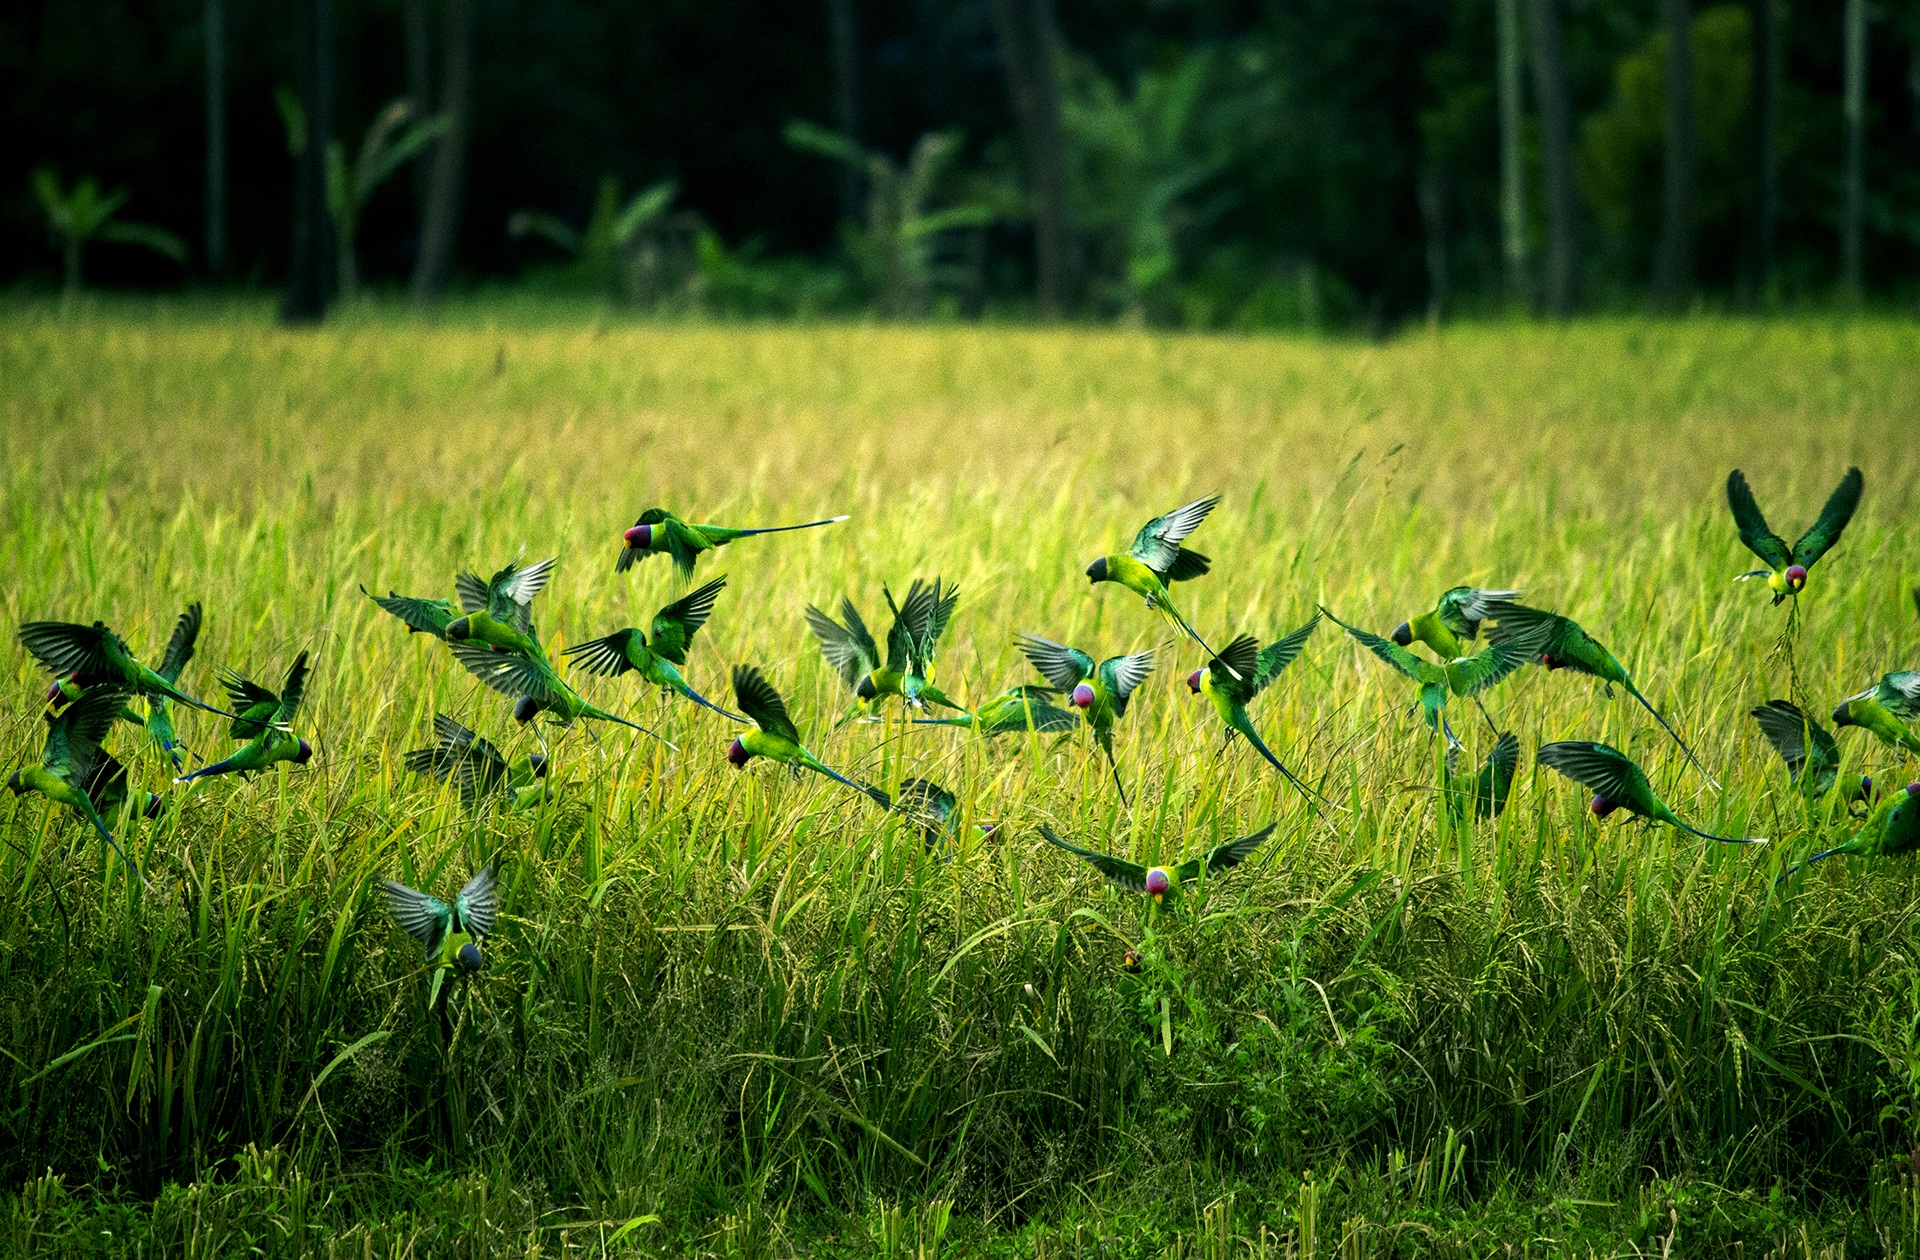
nature, forest, grass, wing, plant, field, lawn, meadow, prairie, leaf, flower, cute, flying, fly, summer, wildlife, green, jungle, natural, perch, botany, colorful, yellow, flora, fauna, wildflower, birds, grassland, bright, wetland, habitat, parrots, rural area, natural environment, grass family